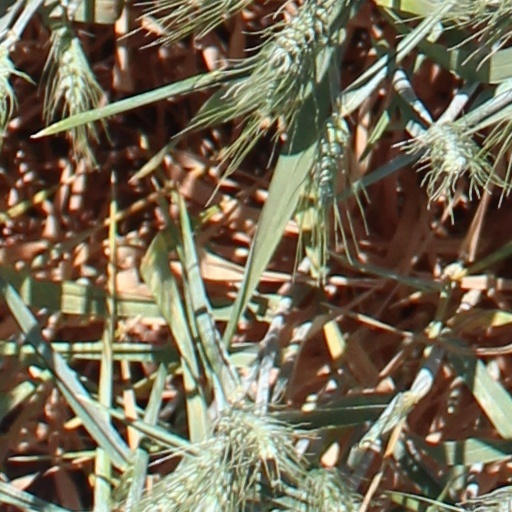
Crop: wheat